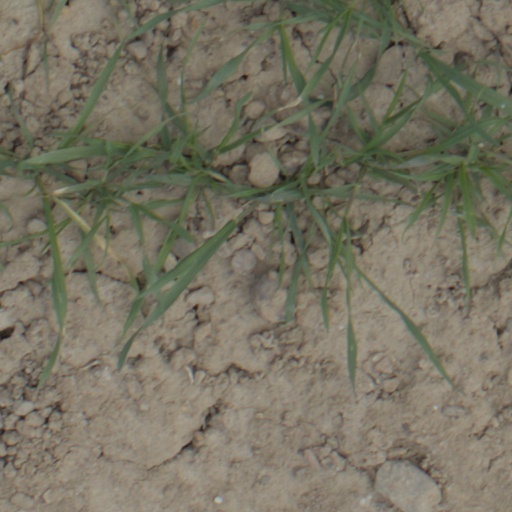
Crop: wheat